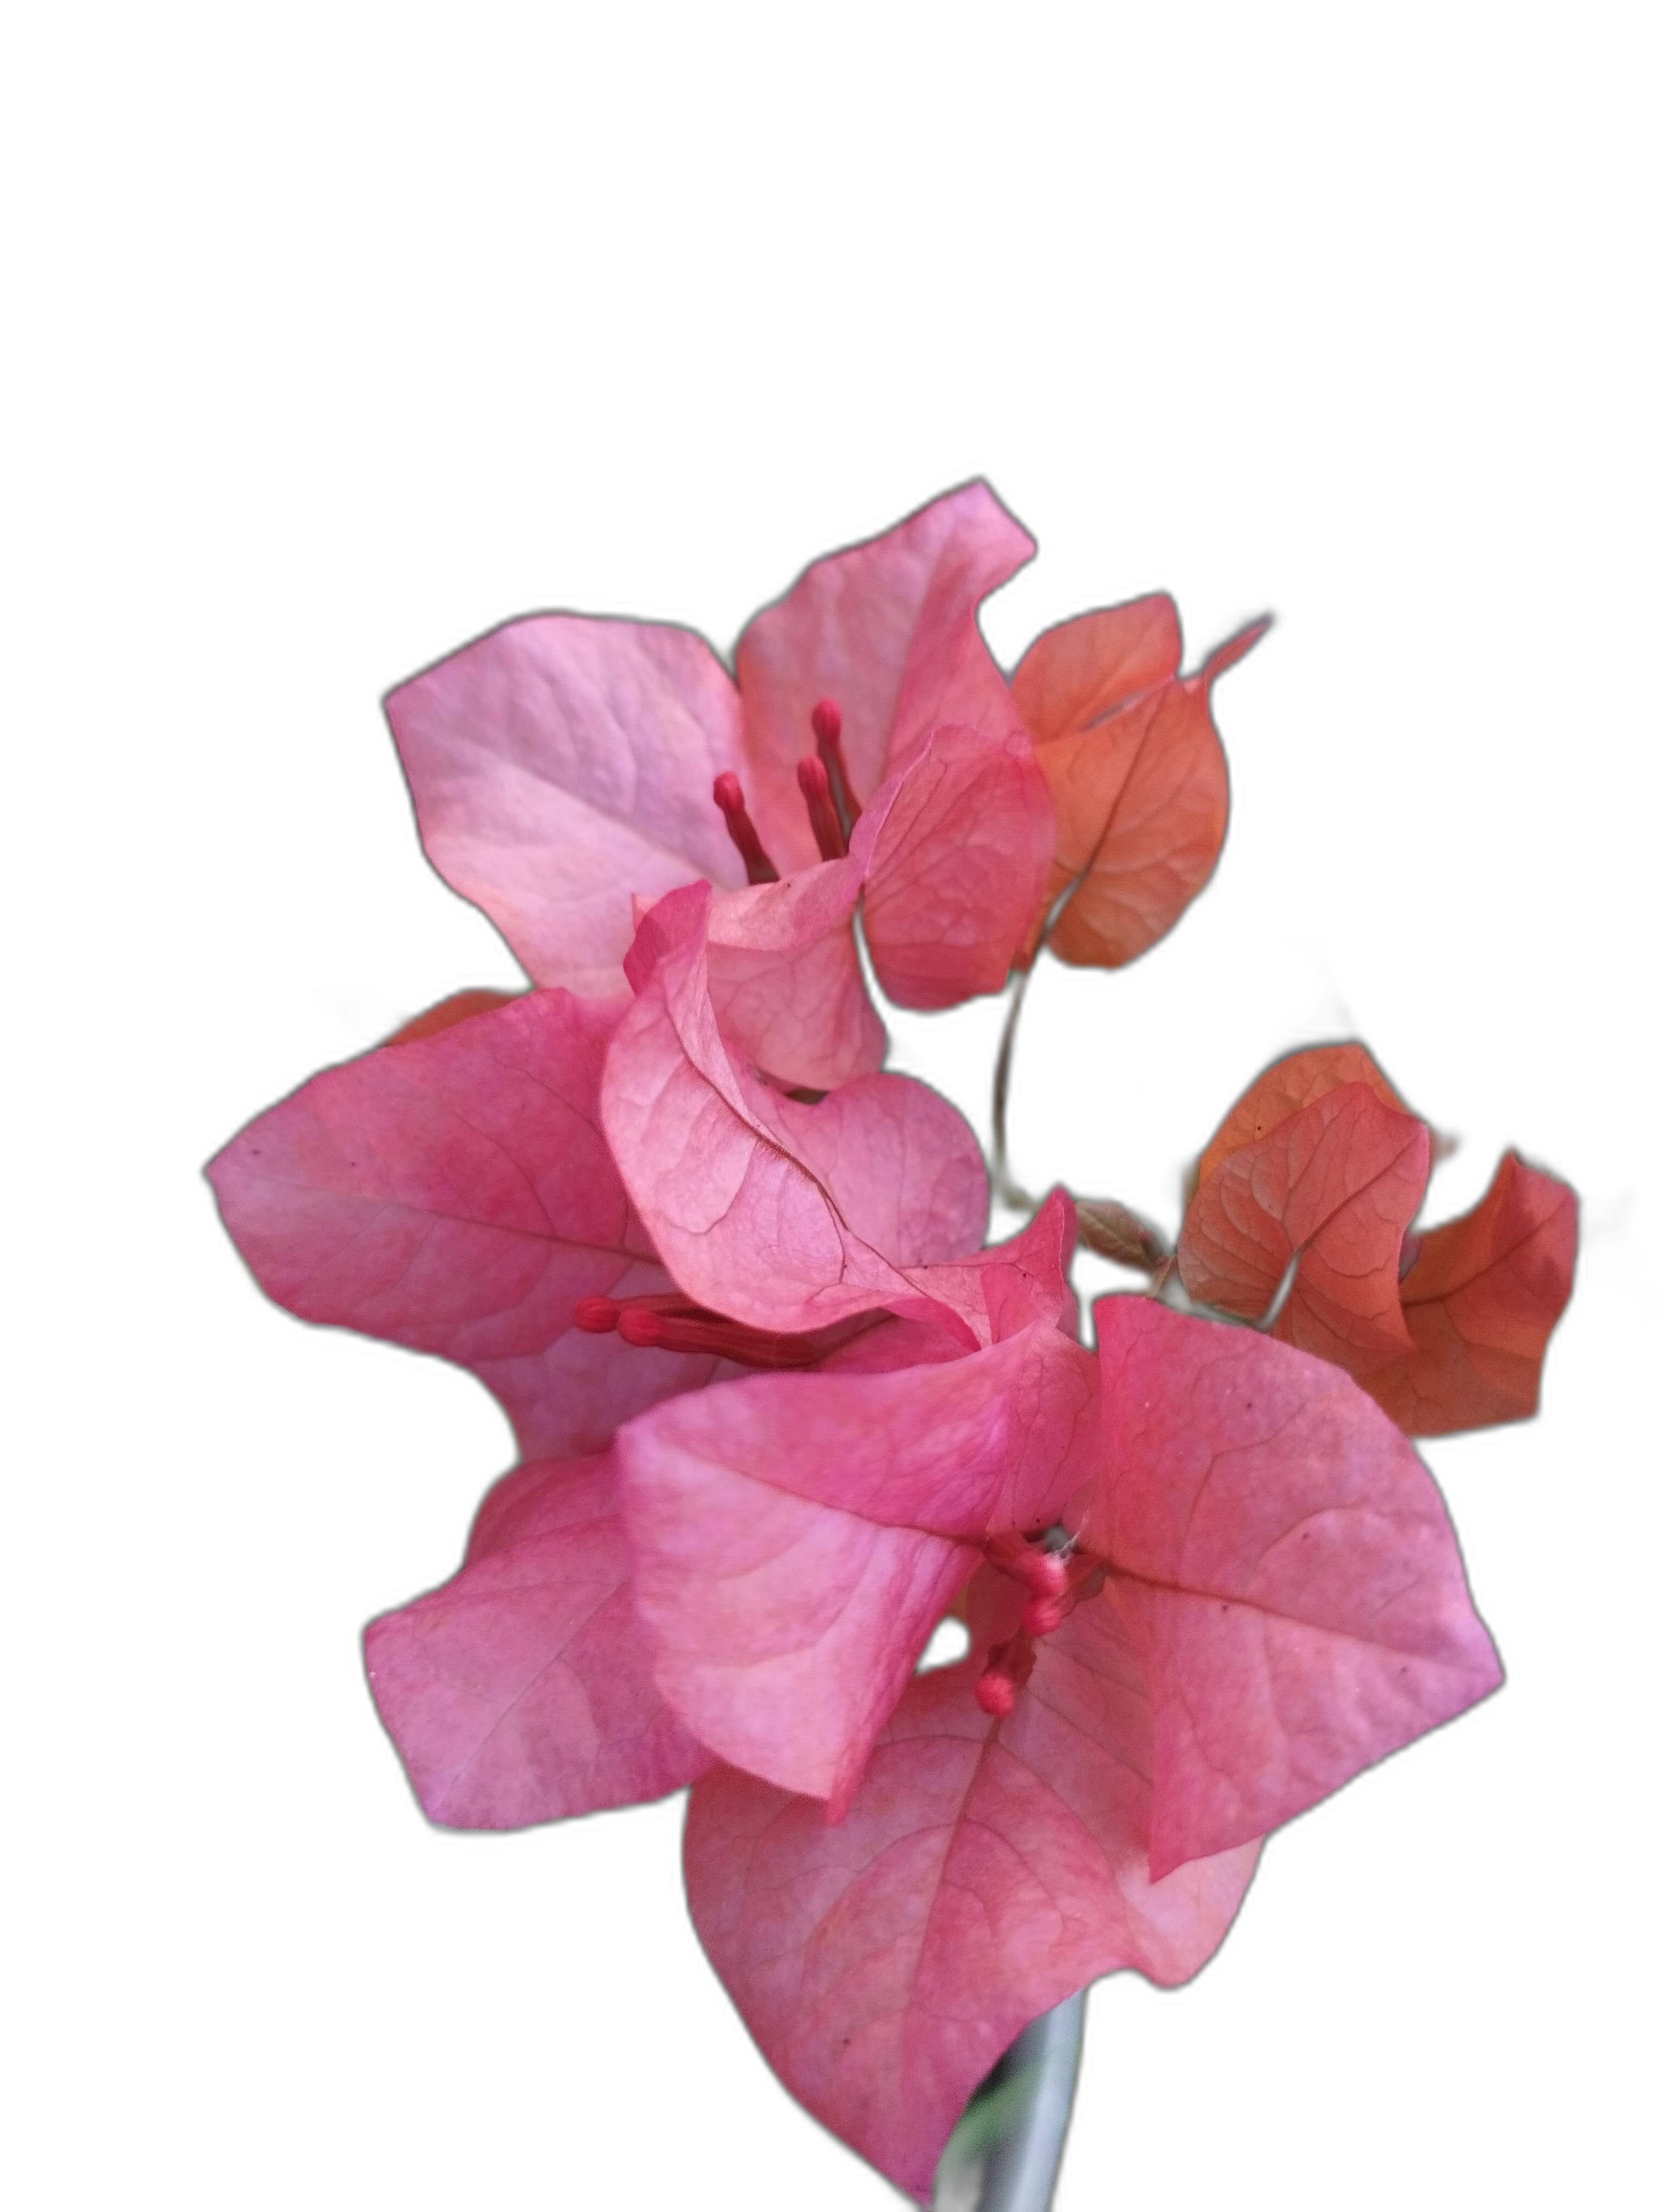
Label: Bougainvillea